Laurence I. Barrett

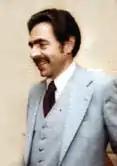
Barrett in 1981

Laurence Irwin Barrett (born September 6, 1935) is an American journalist and author associated with "Time", for whom he worked from 1965 until his retirement in 1993.